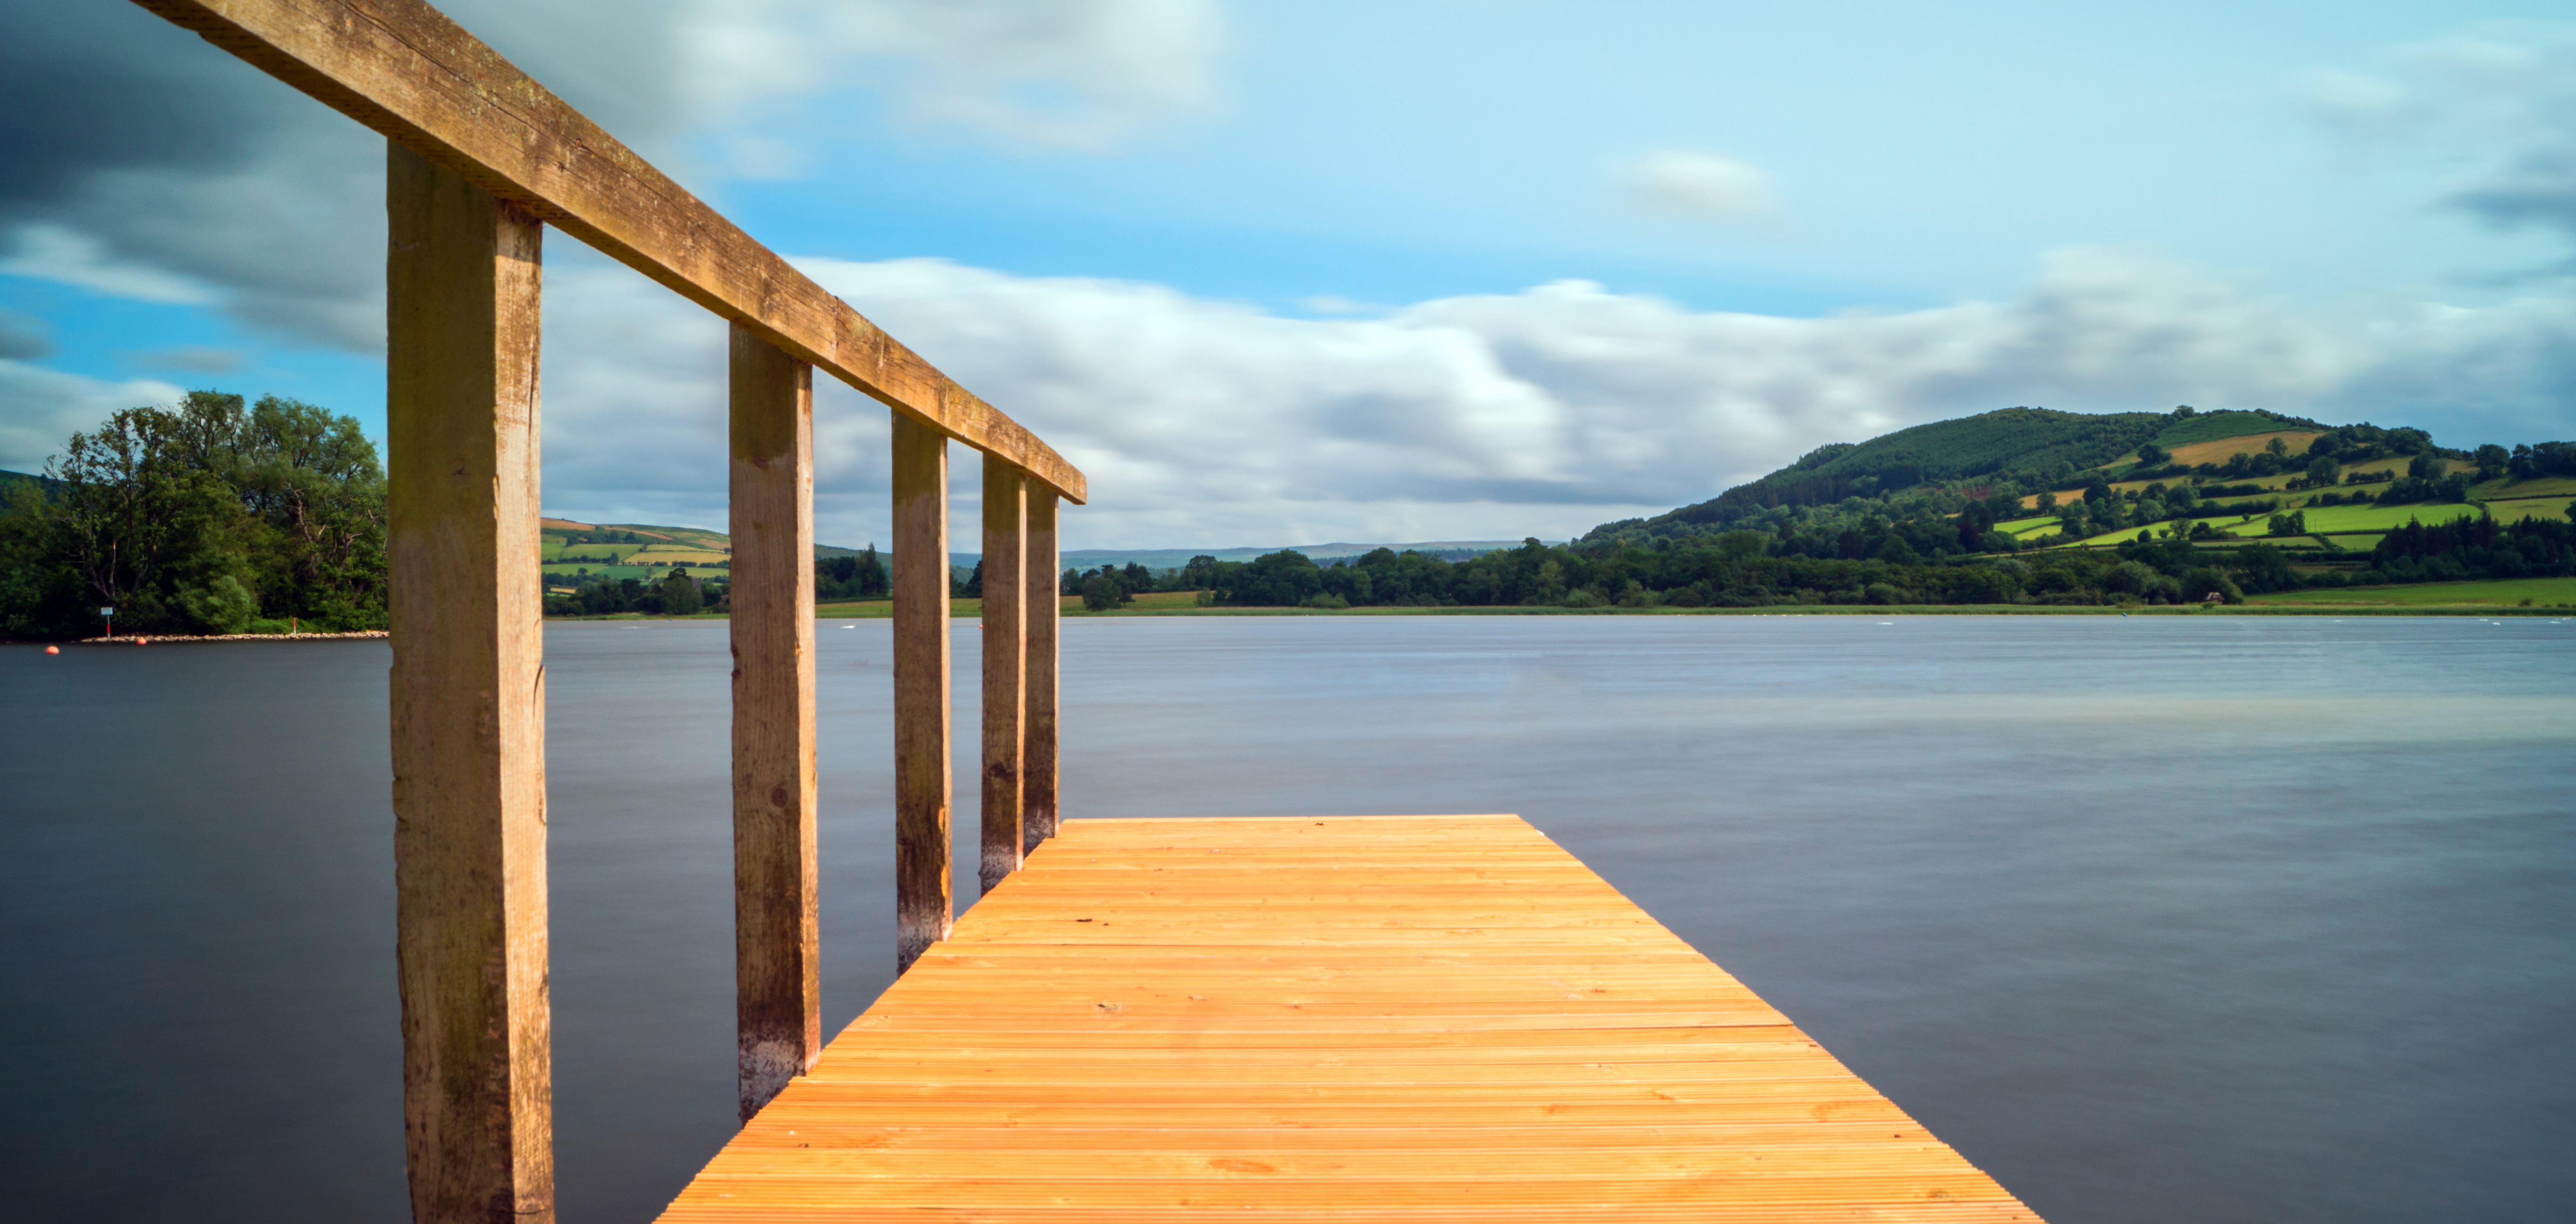
beach, landscape, sea, coast, tree, water, nature, ocean, mountain, dock, cloud, sky, wood, field, cloudy, hill, shore, lake, land, walkway, summer, vacation, reflection, park, bay, jetty, brecon, trees, uk, long, hills, national, wales, clouds, exposure, fields, mountains, scape, estate, beacons, powys, lingers